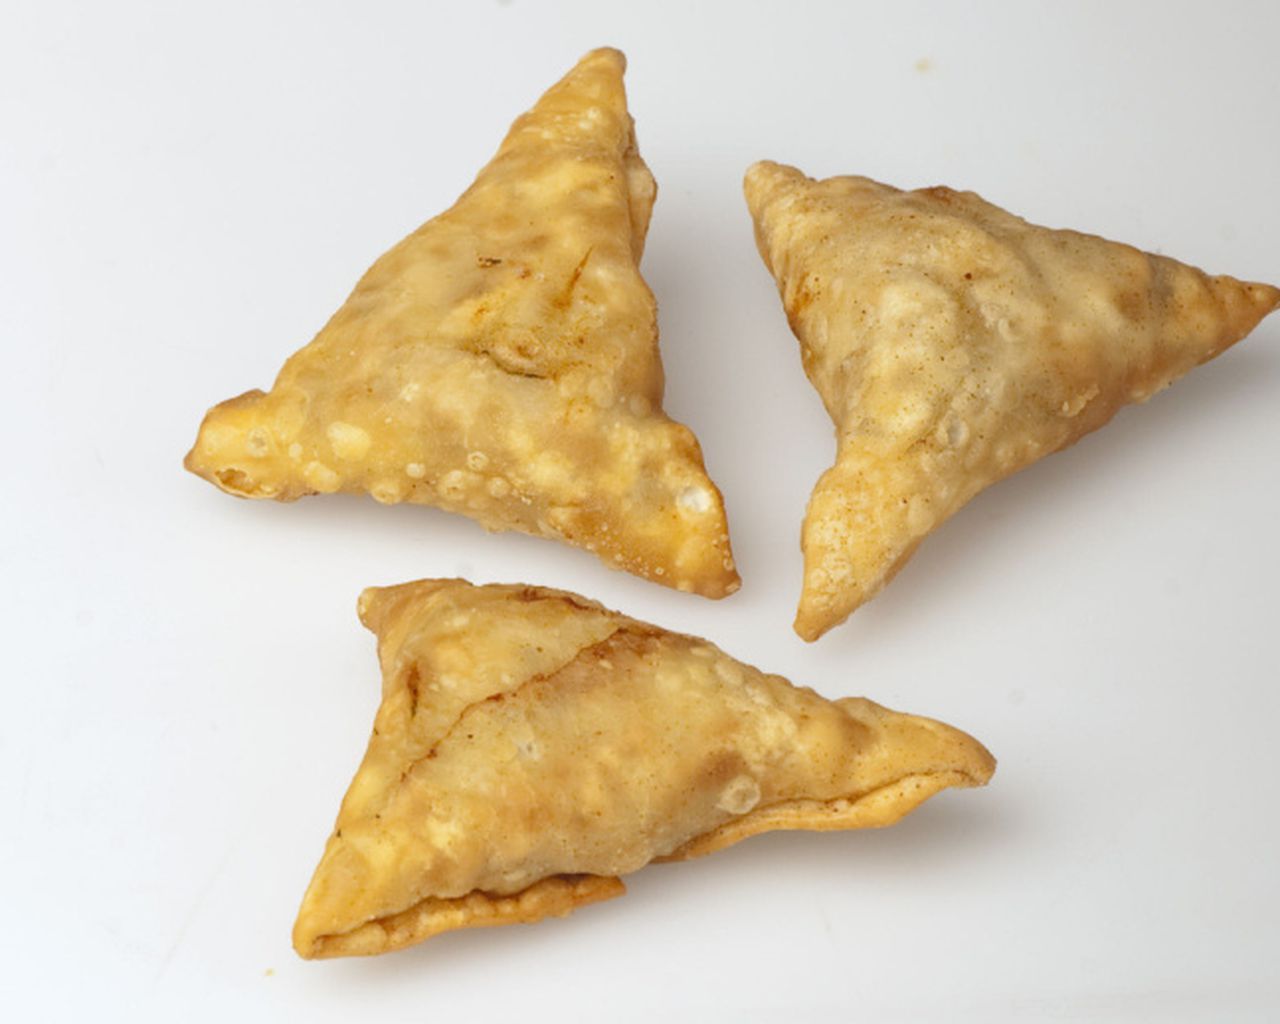
Dish: samosa